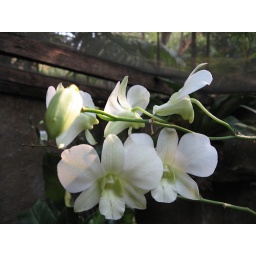
This photo is of the flowers in Diana's bathroom at conference.